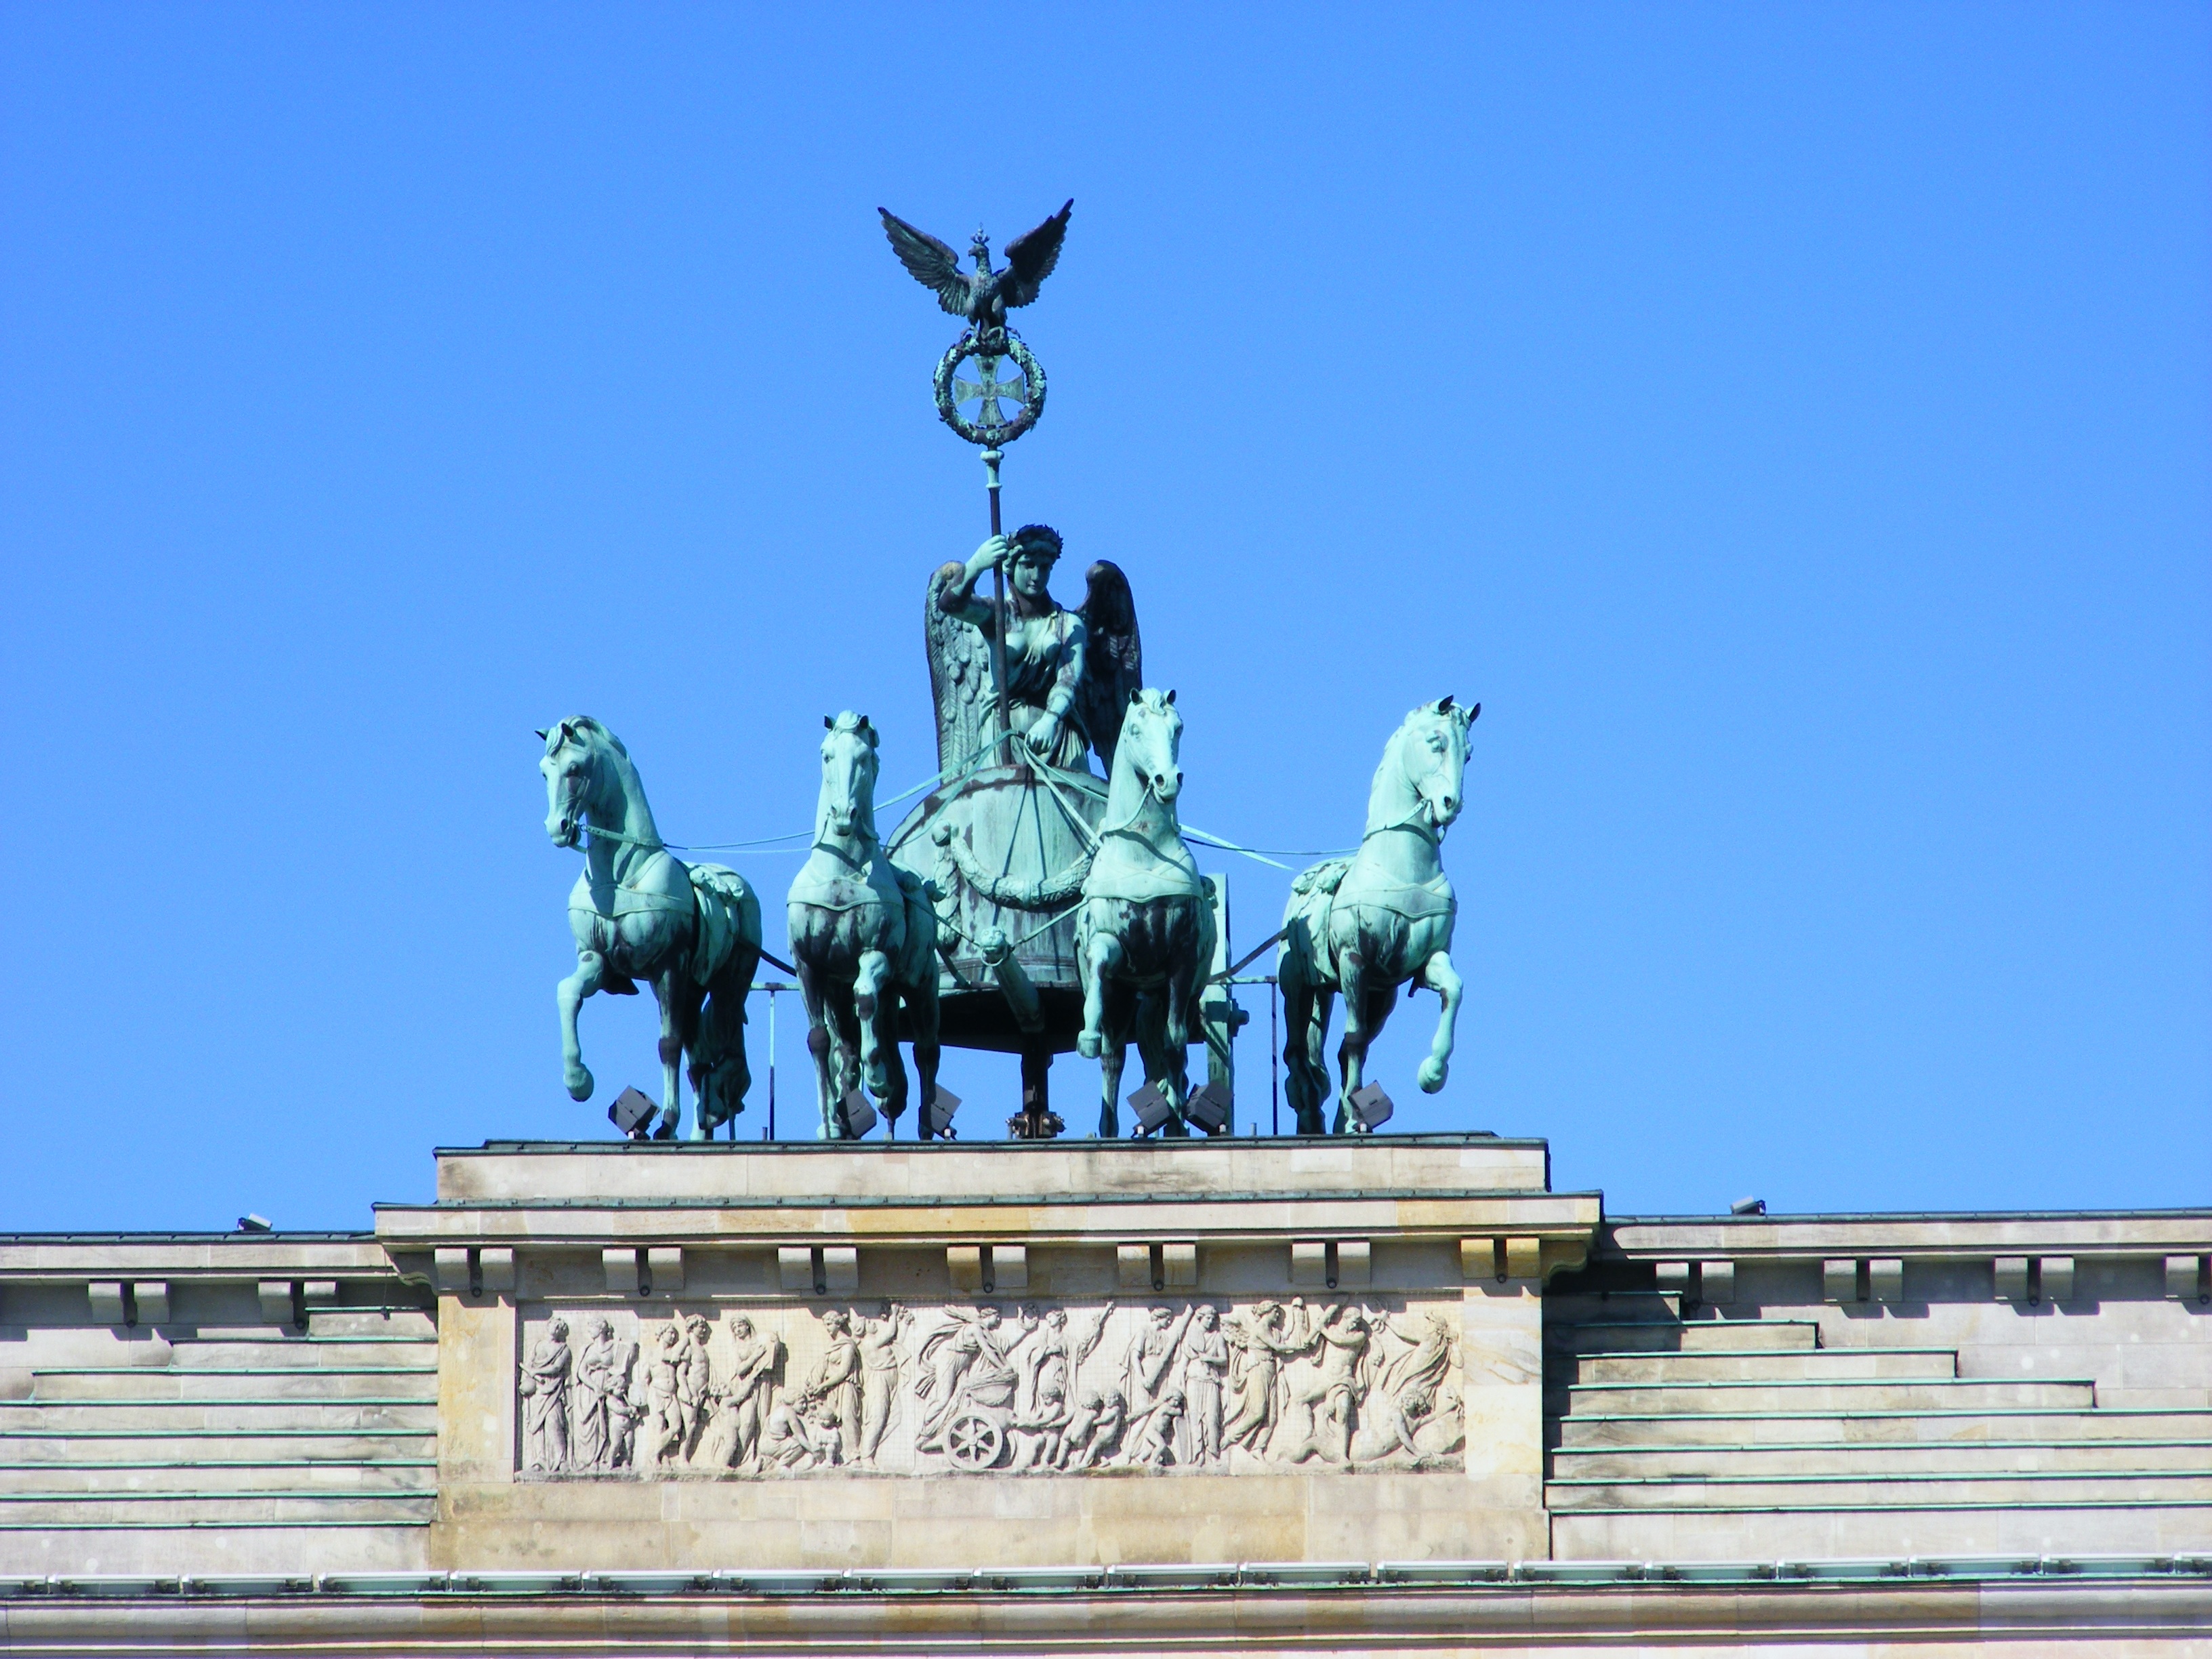
building, monument, statue, landmark, places of interest, sculpture, capital, structures, memorial, art, statues, germany, berlin, historically, brandenburg gate